Dennis Marks (screenwriter)

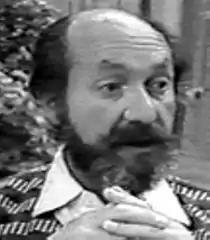

Dennis Marks (August 2, 1932 – January 10, 2006) was an American screenwriter, producer and voice actor, mainly for children's animations. Marks wrote for several big production companies during the 1960s through to the 1990s, including Hanna-Barbera, DC and Marvel. He wrote screenplays and stories for many popular animation shows including "Batfink", "The Beatles", "Dungeons & Dragons" and "Spider-Man", providing the voice for the Green Goblin in the latter. He also worked as a producer for Children's TV show "Wonderama", chat show "A.M. New York" and "Spider-Man and His Amazing Friends".